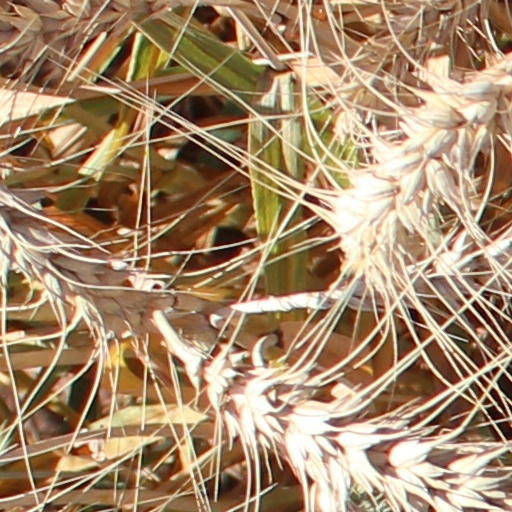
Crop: wheat